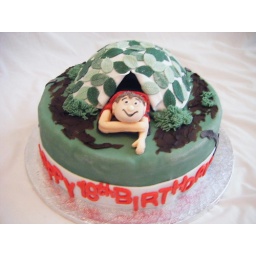
An 18th birthday commission for a madeira cake decorated with the boy himself in his distinctive tent.